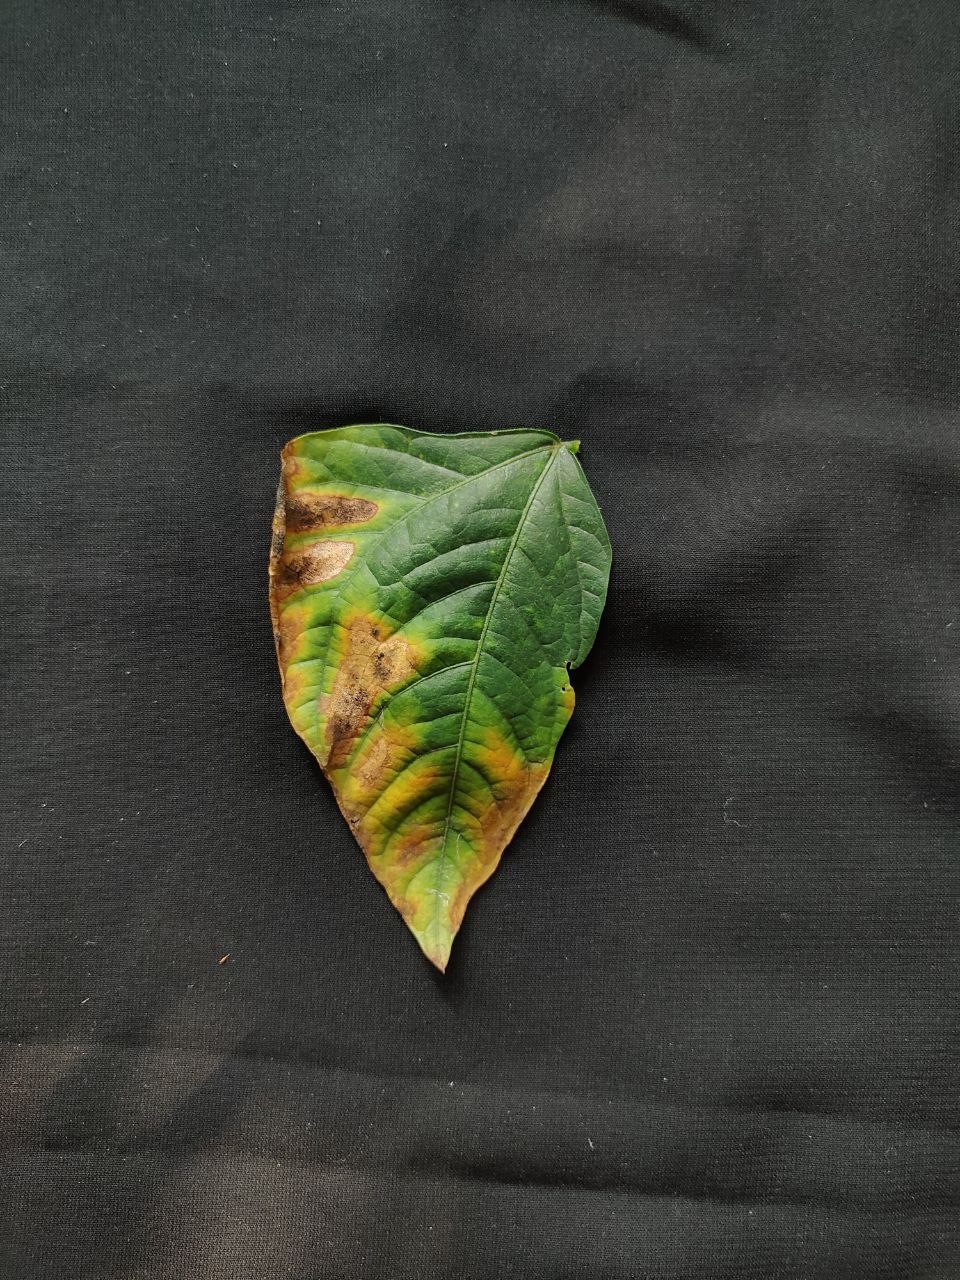
Crop: cowpea
Leaf condition: Bacterial wilt